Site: brandenburg
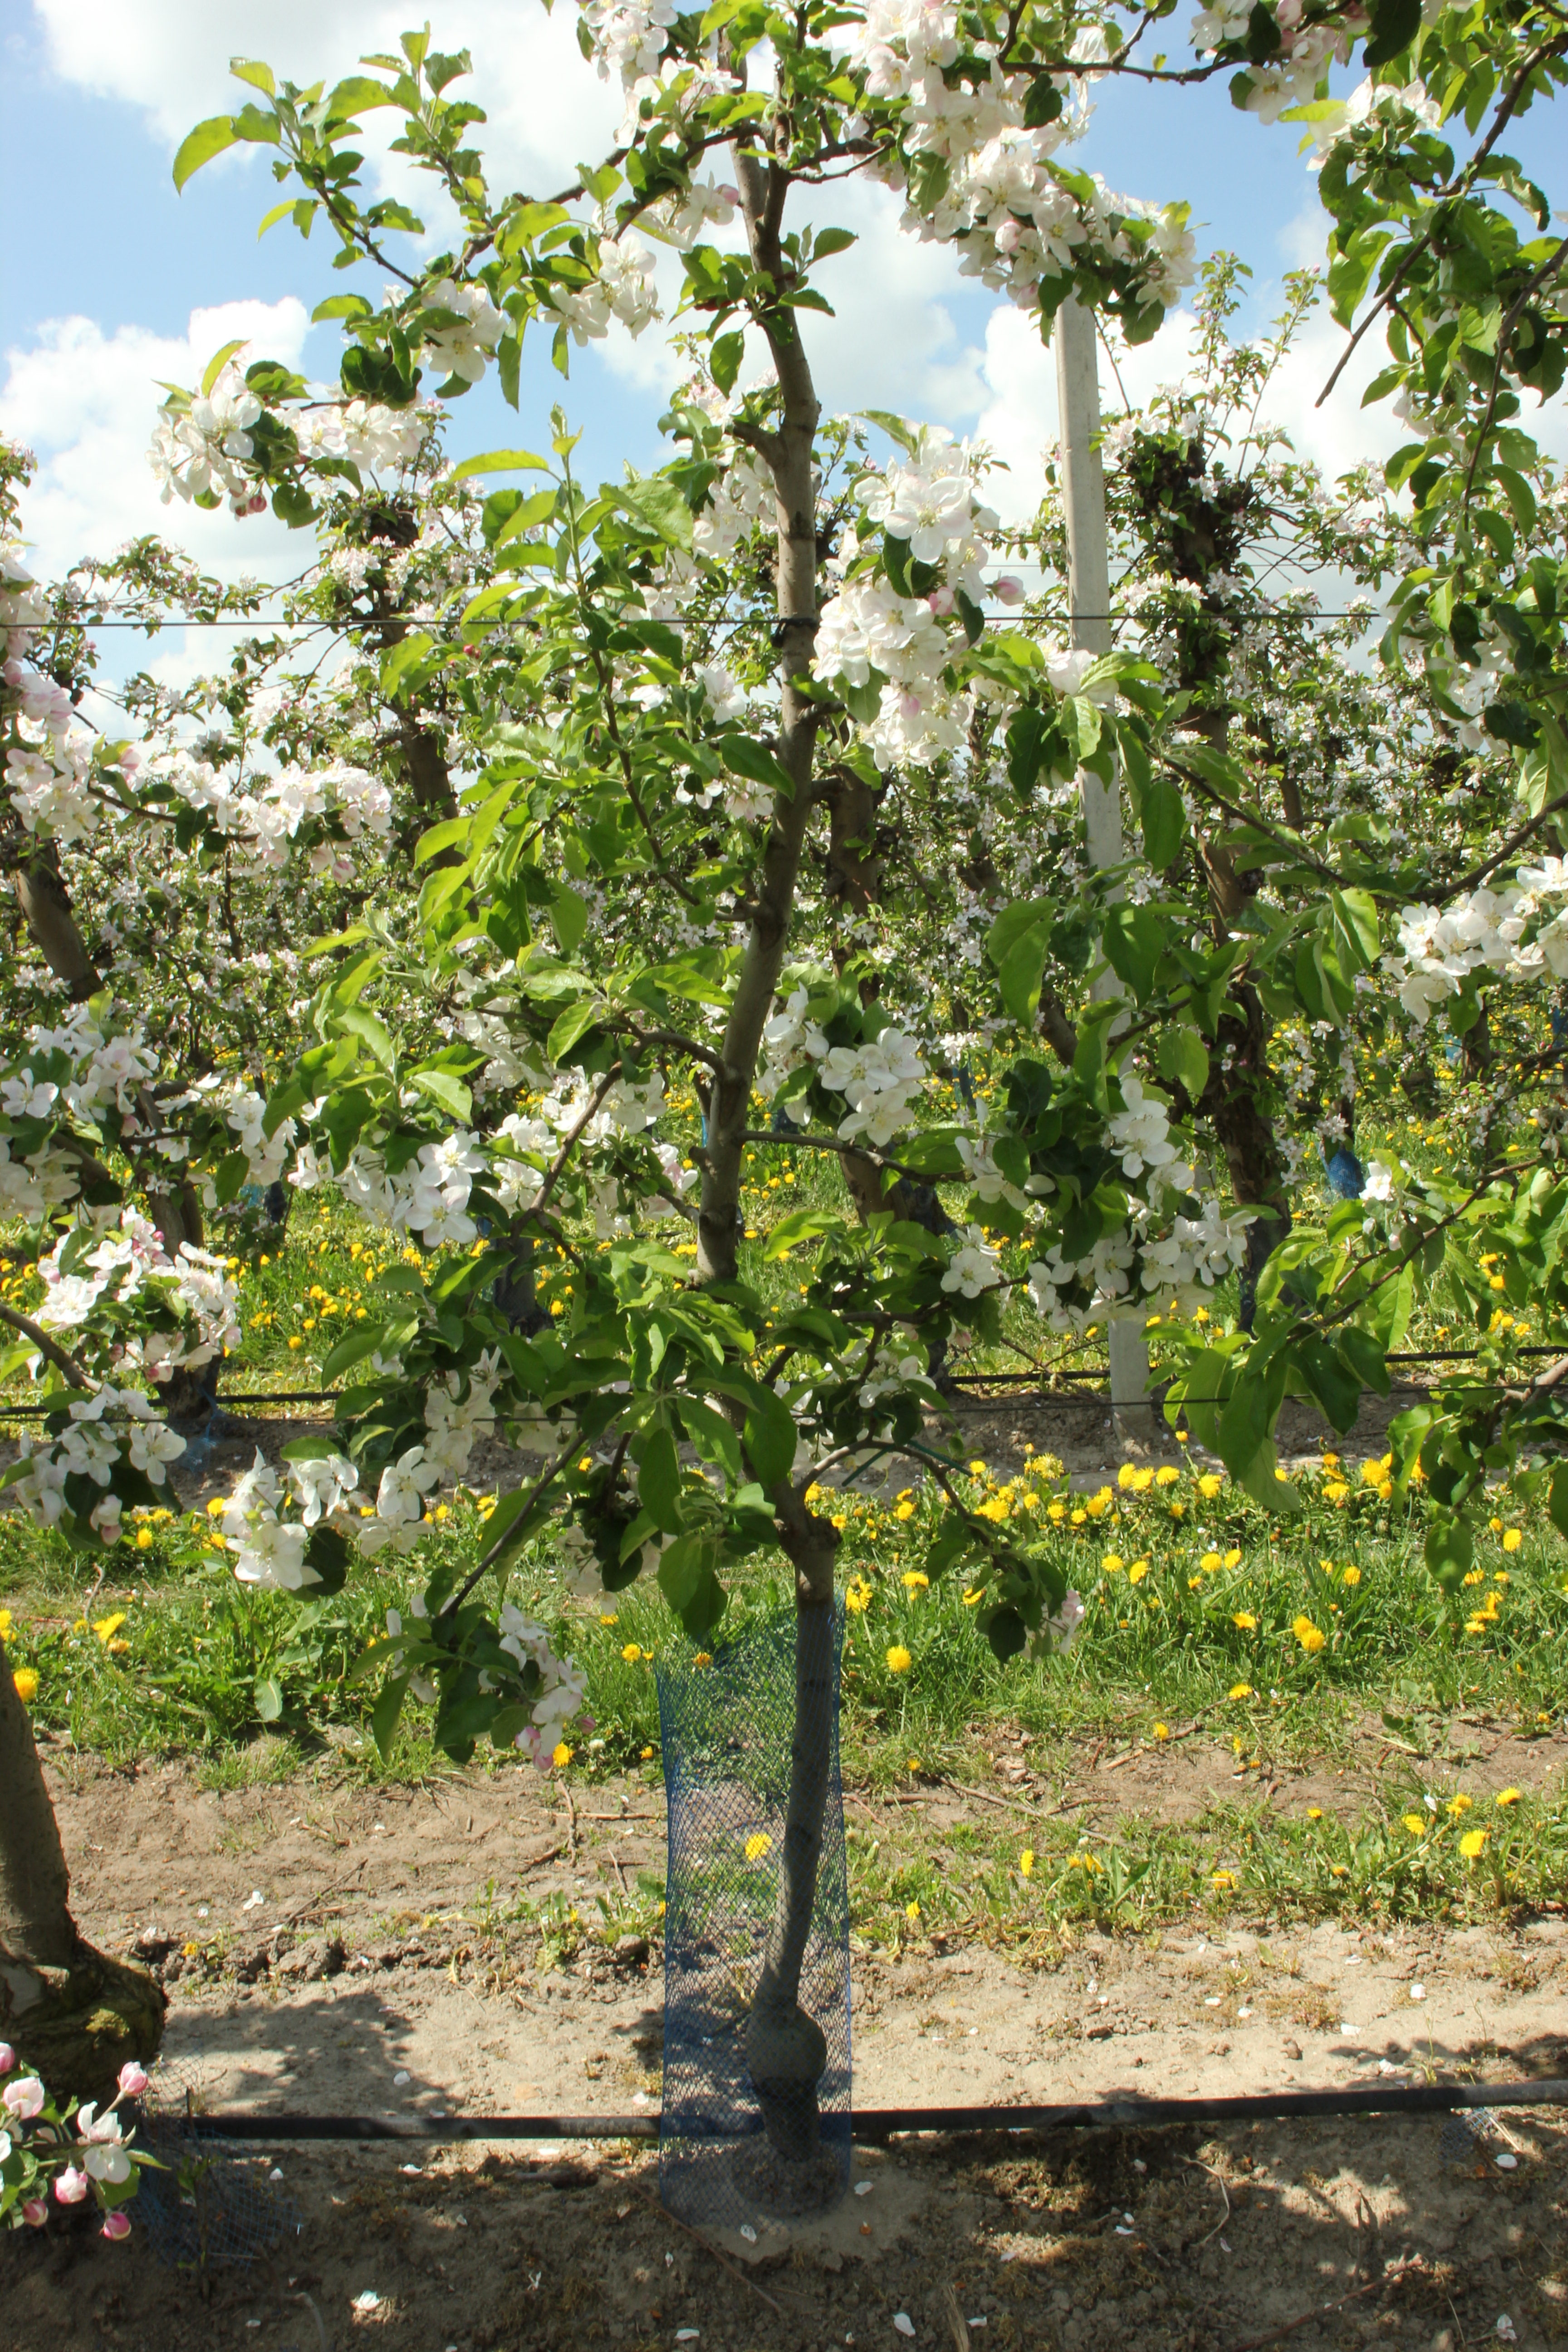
Growth stage (BBCH 65): Flowering